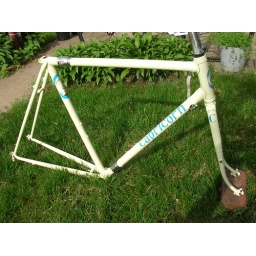
Classy and tough. An overbuilt road bike made with long-distance rides in mind.